List of Louise Nevelson public art works

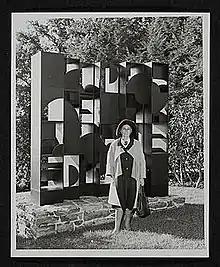
Louise Nevelson standing in front of her artwork at Pocantico Hills, 1969, Impact Photos Inc., photographer. Louise Nevelson papers, Archives of American Art, Smithsonian Institution, Washington, DC.

This is a list of artworks by Louise Nevelson that are available to the public.